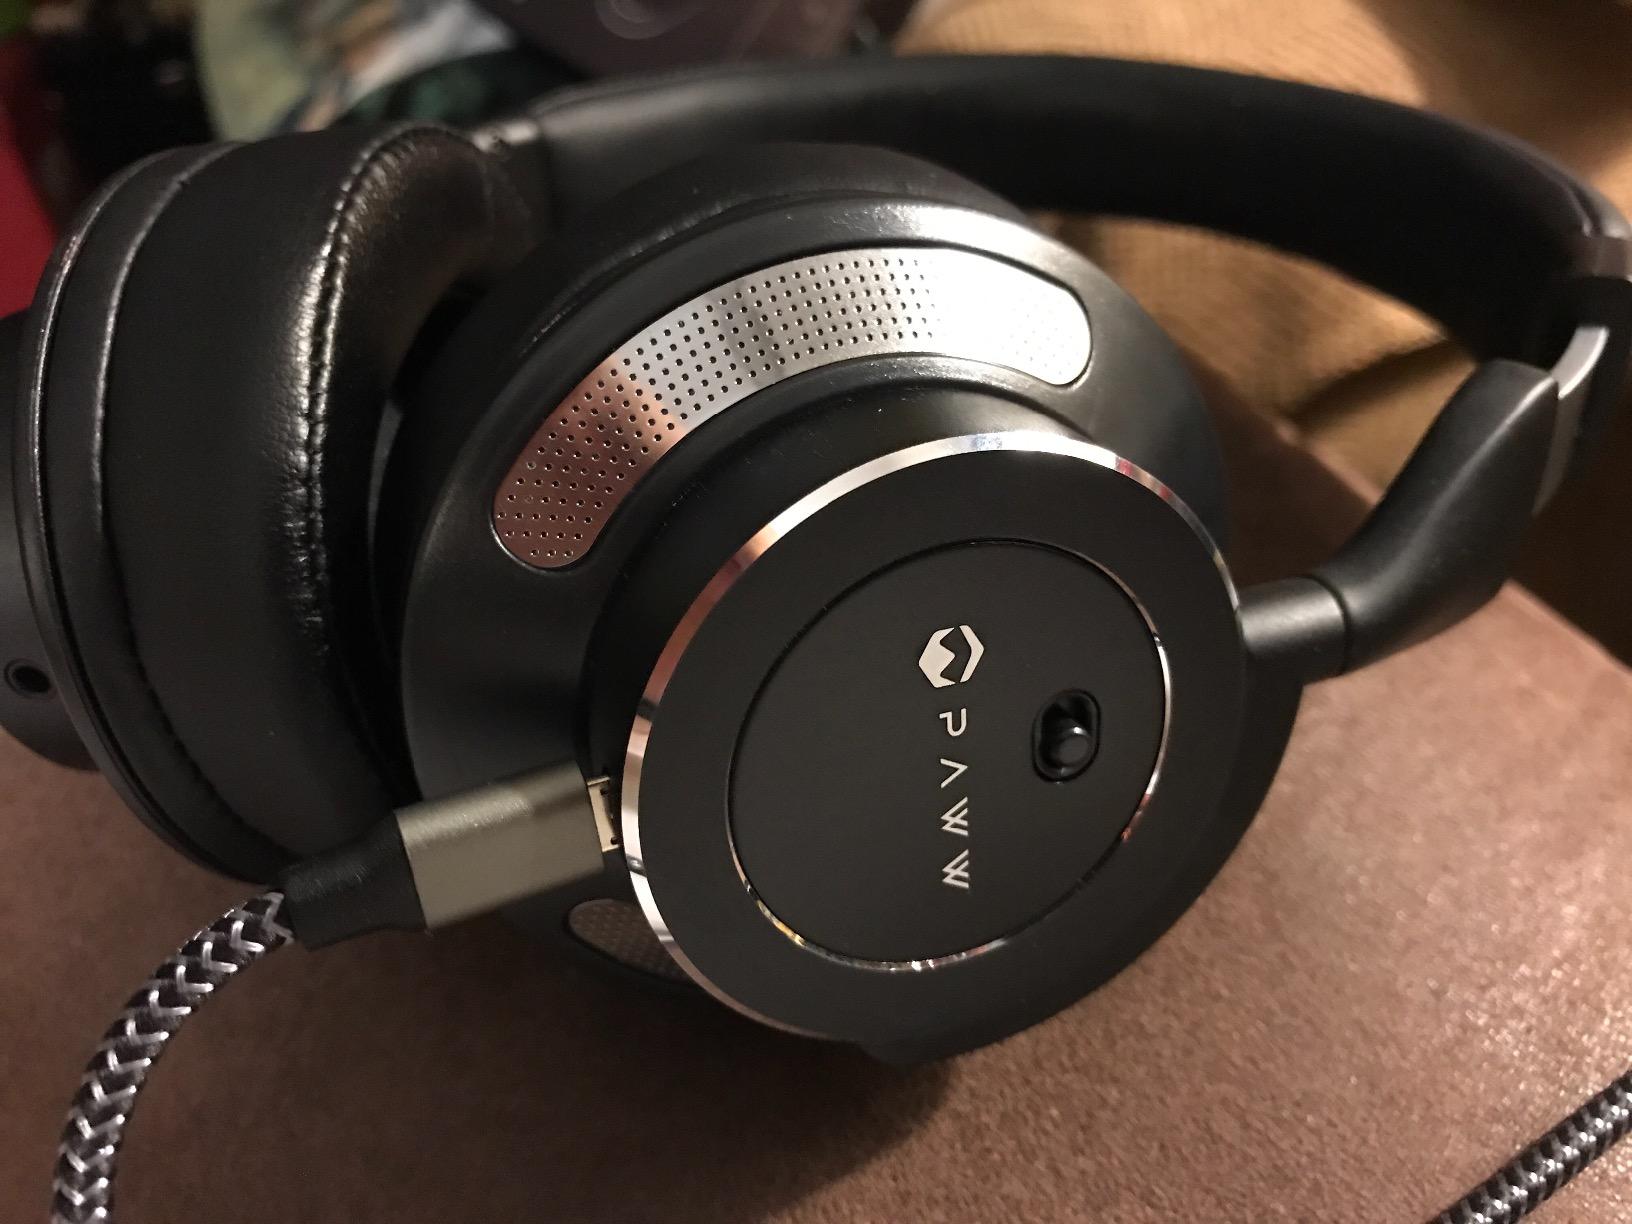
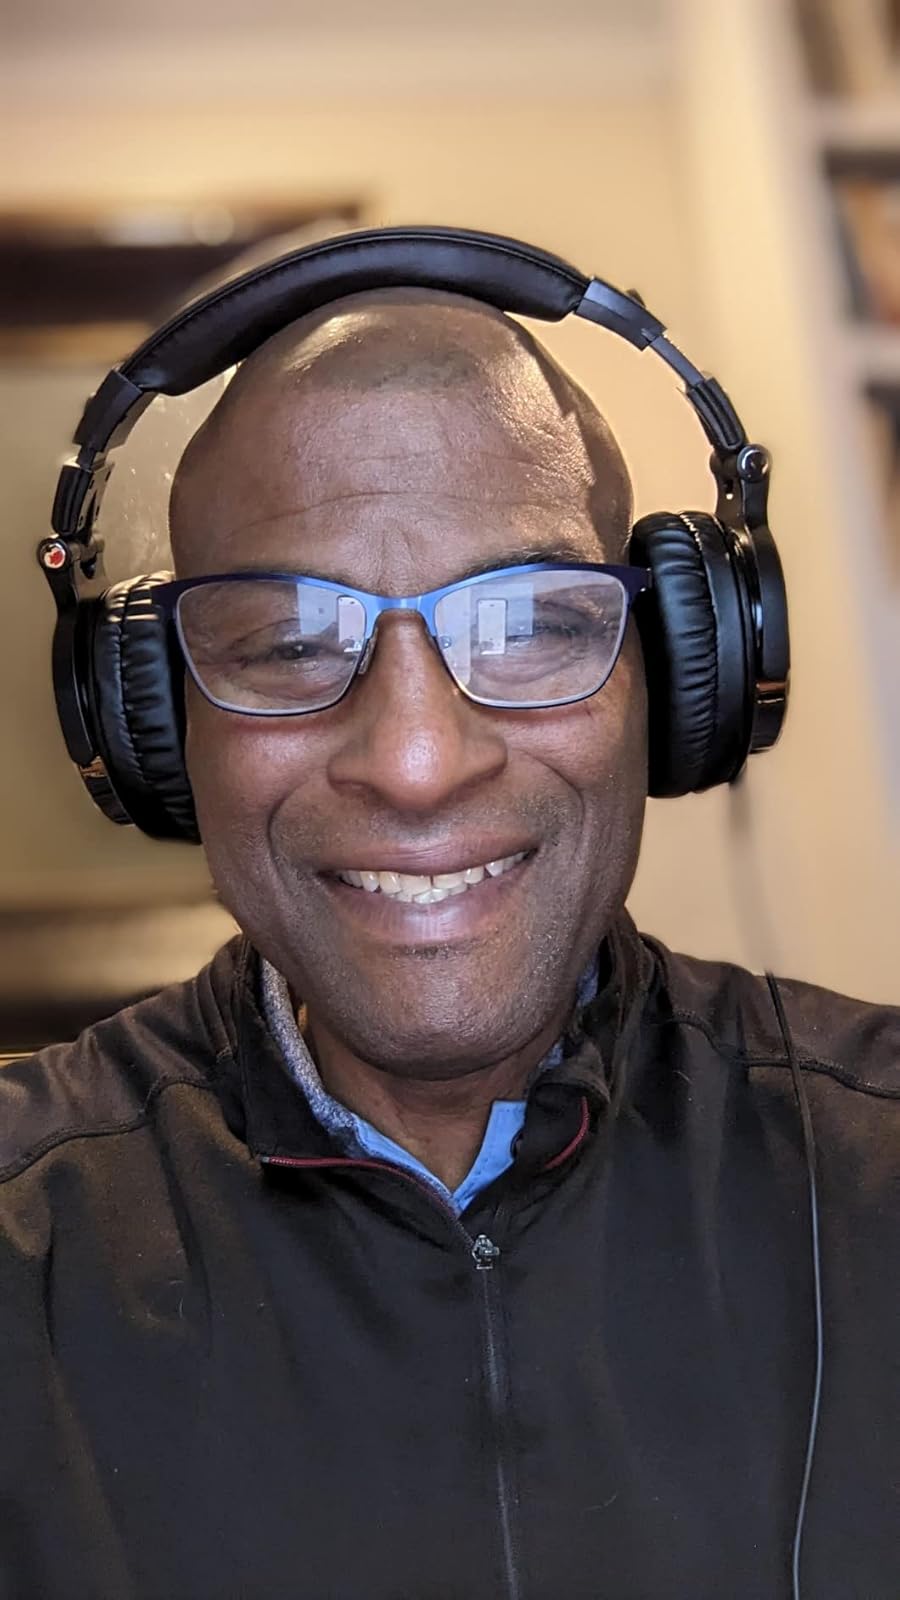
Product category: headphones
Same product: no